Heaven & Earth (TV series)

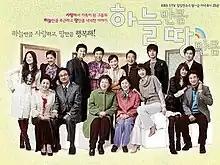
Promotional poster

Heaven & Earth is a 2007 South Korean television series starring Park Hae-jin, Han Hyo-joo, Lee Joo-hyun, Kang Jung-hwa, and Hong Soo-ah. It aired on KBS1 from January 15 to August 31, 2007 on Mondays to Fridays at 20:25 for 165 episodes.